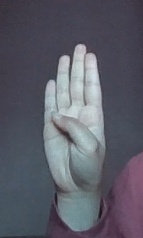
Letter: kaaf